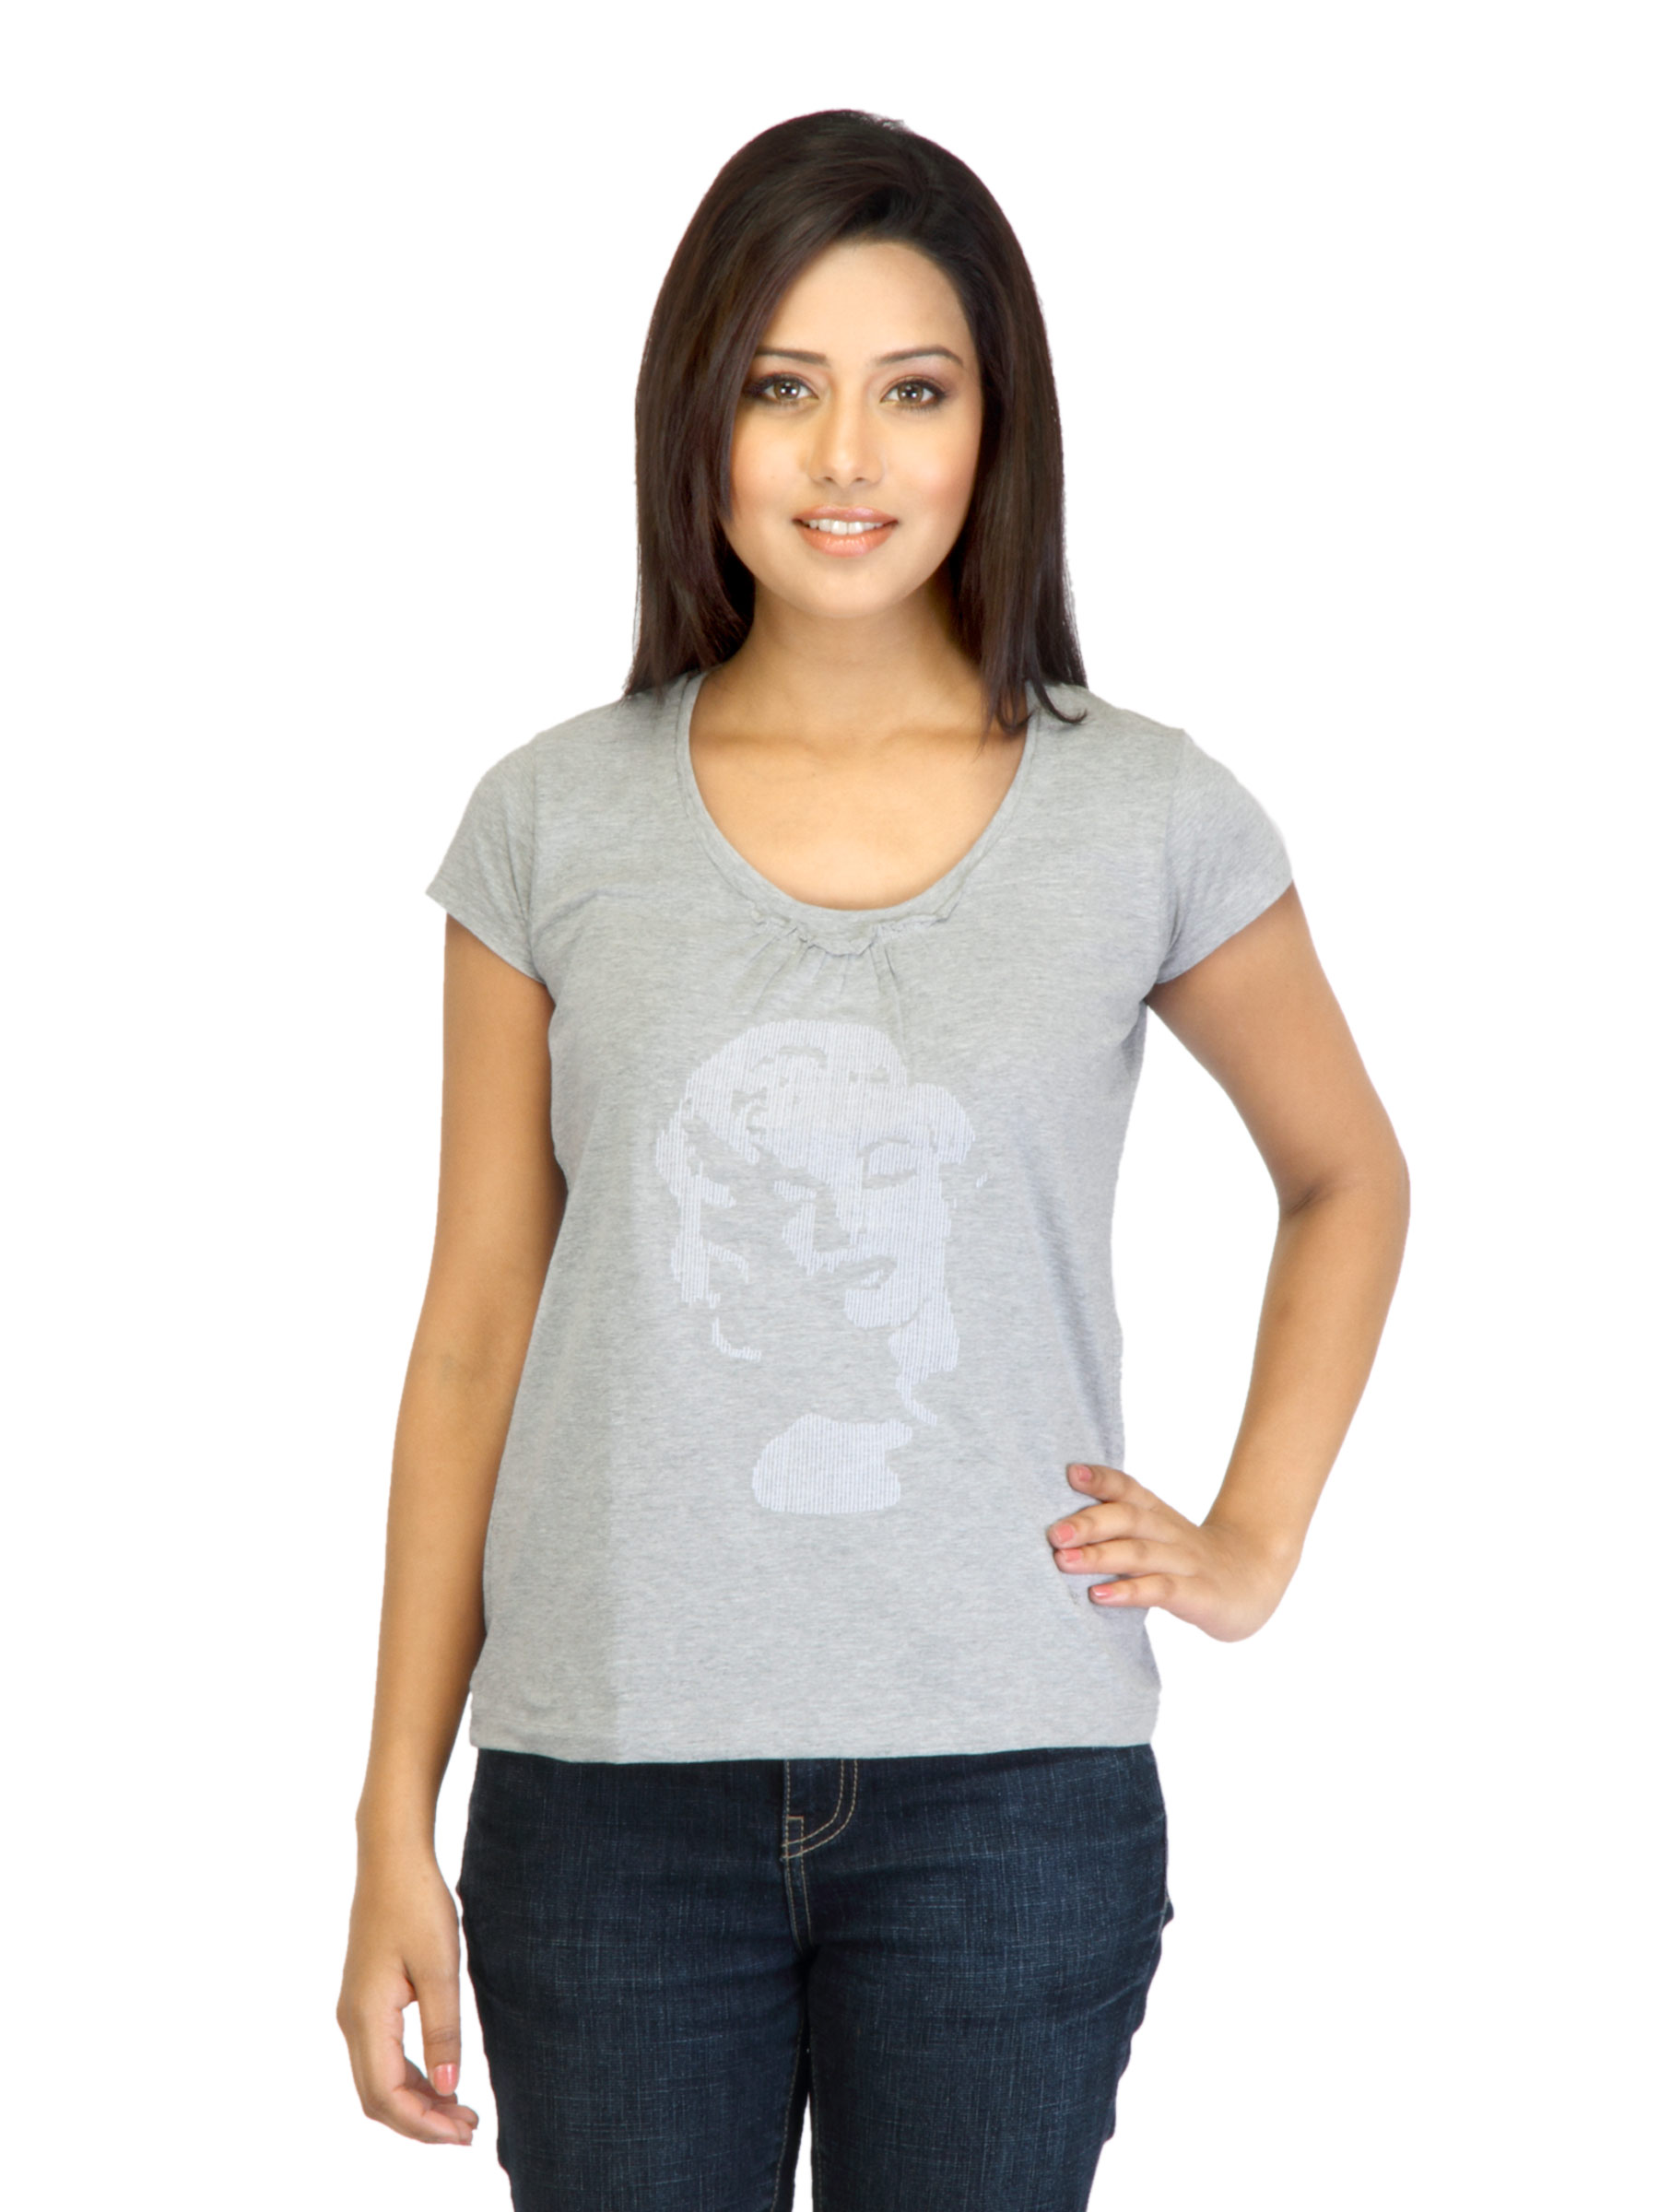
Arrow Woman Grey T-shirt
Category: Apparel / Topwear / Tshirts
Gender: Women
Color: Grey
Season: Summer 2012
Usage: Casual